All the Sad Young Men

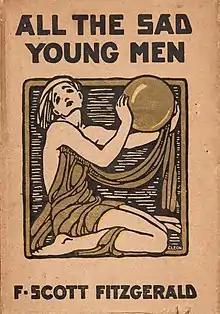
First edition

All the Sad Young Men is a collection of short fiction by American writer F. Scott Fitzgerald. The stories originally appeared independently in popular literary journals and were first collected in February 1926 by Charles Scribner's Sons.